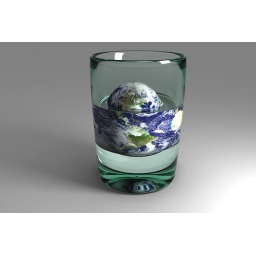
Sinking in a glass of water